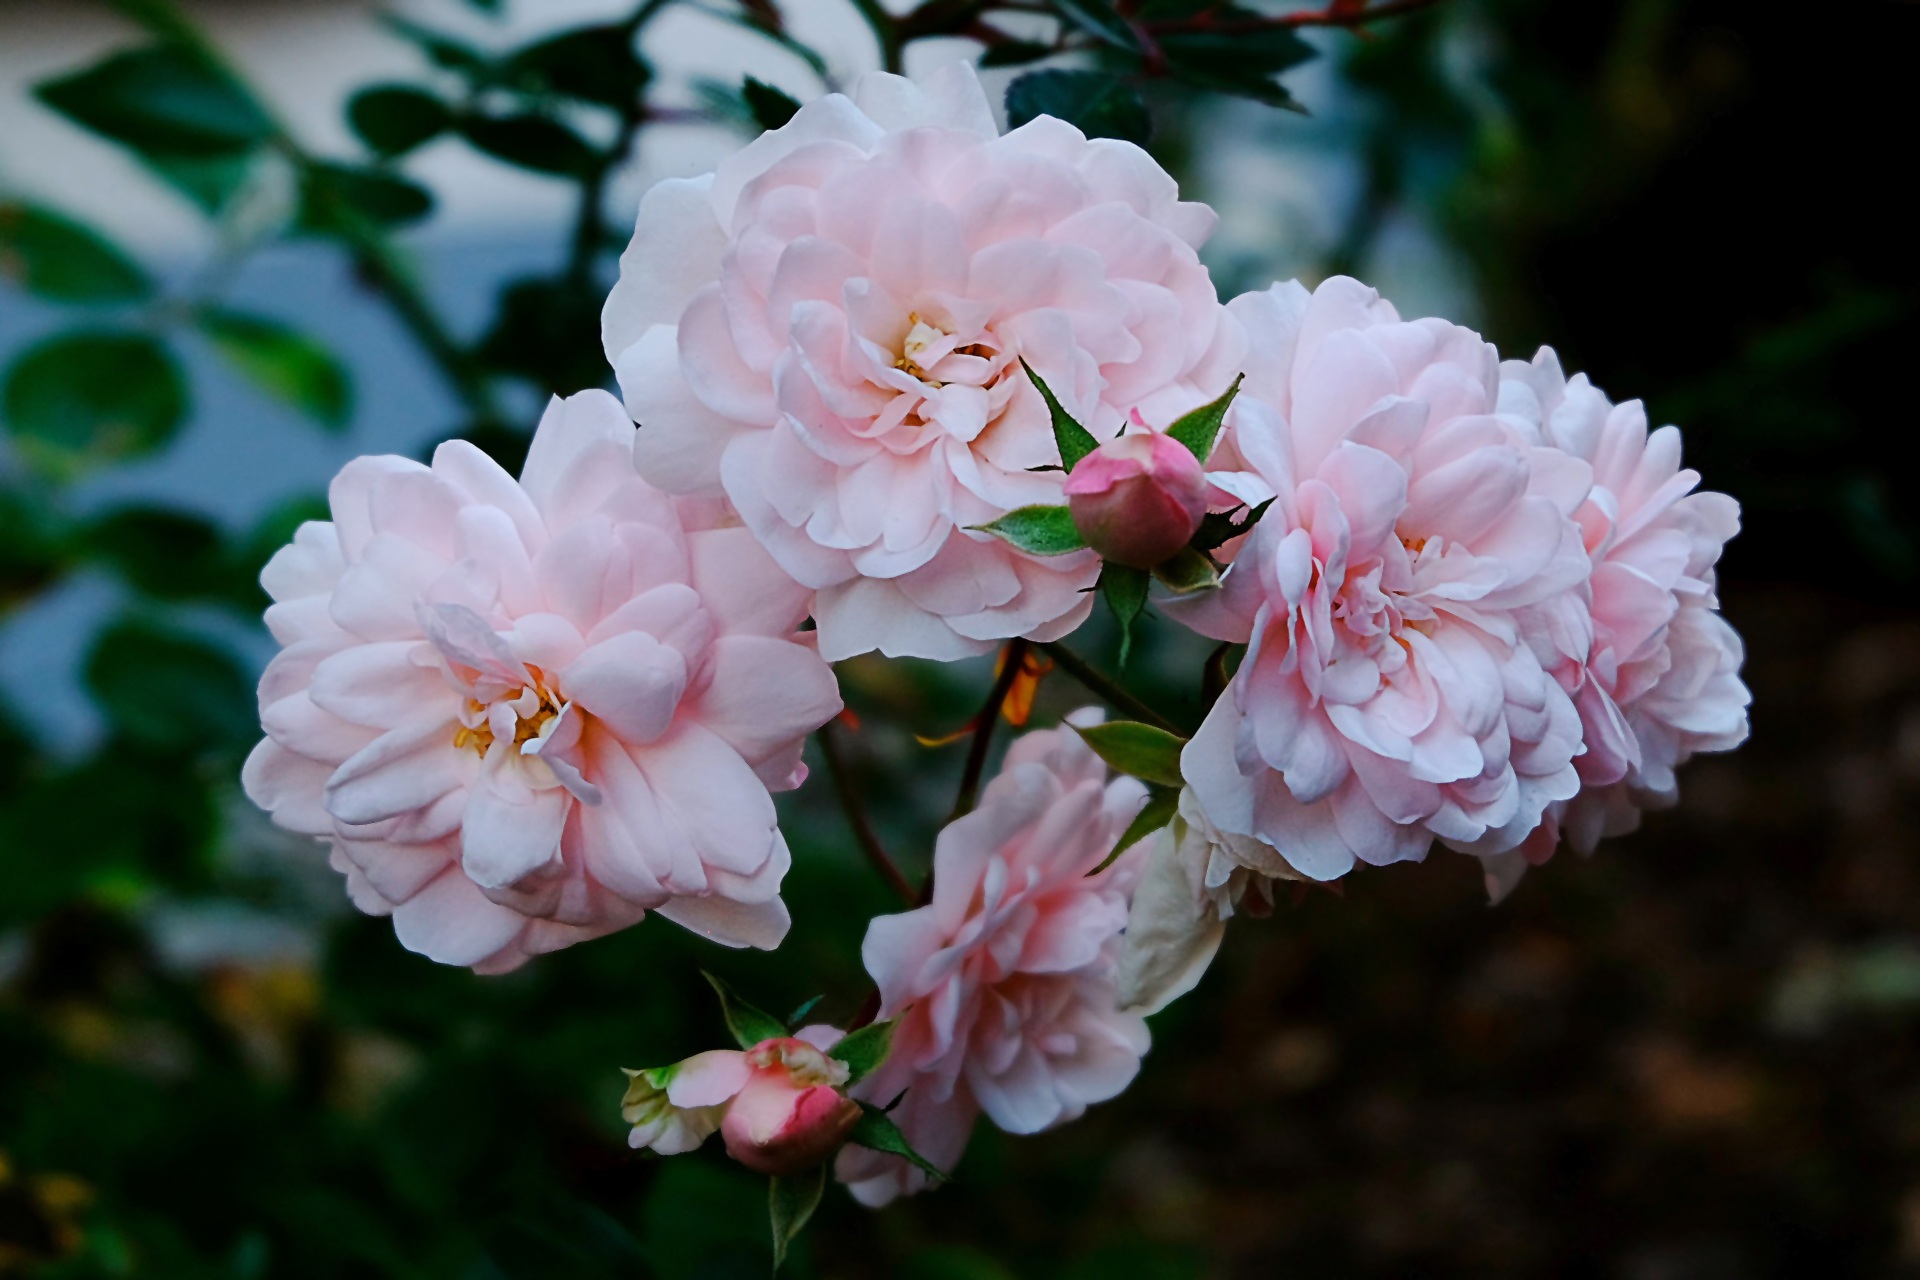
branch, blossom, plant, flower, petal, botany, garden, pink, flora, flowers, roses, shrub, bud, macro photography, flowering plant, rose family, land plant, bush roses